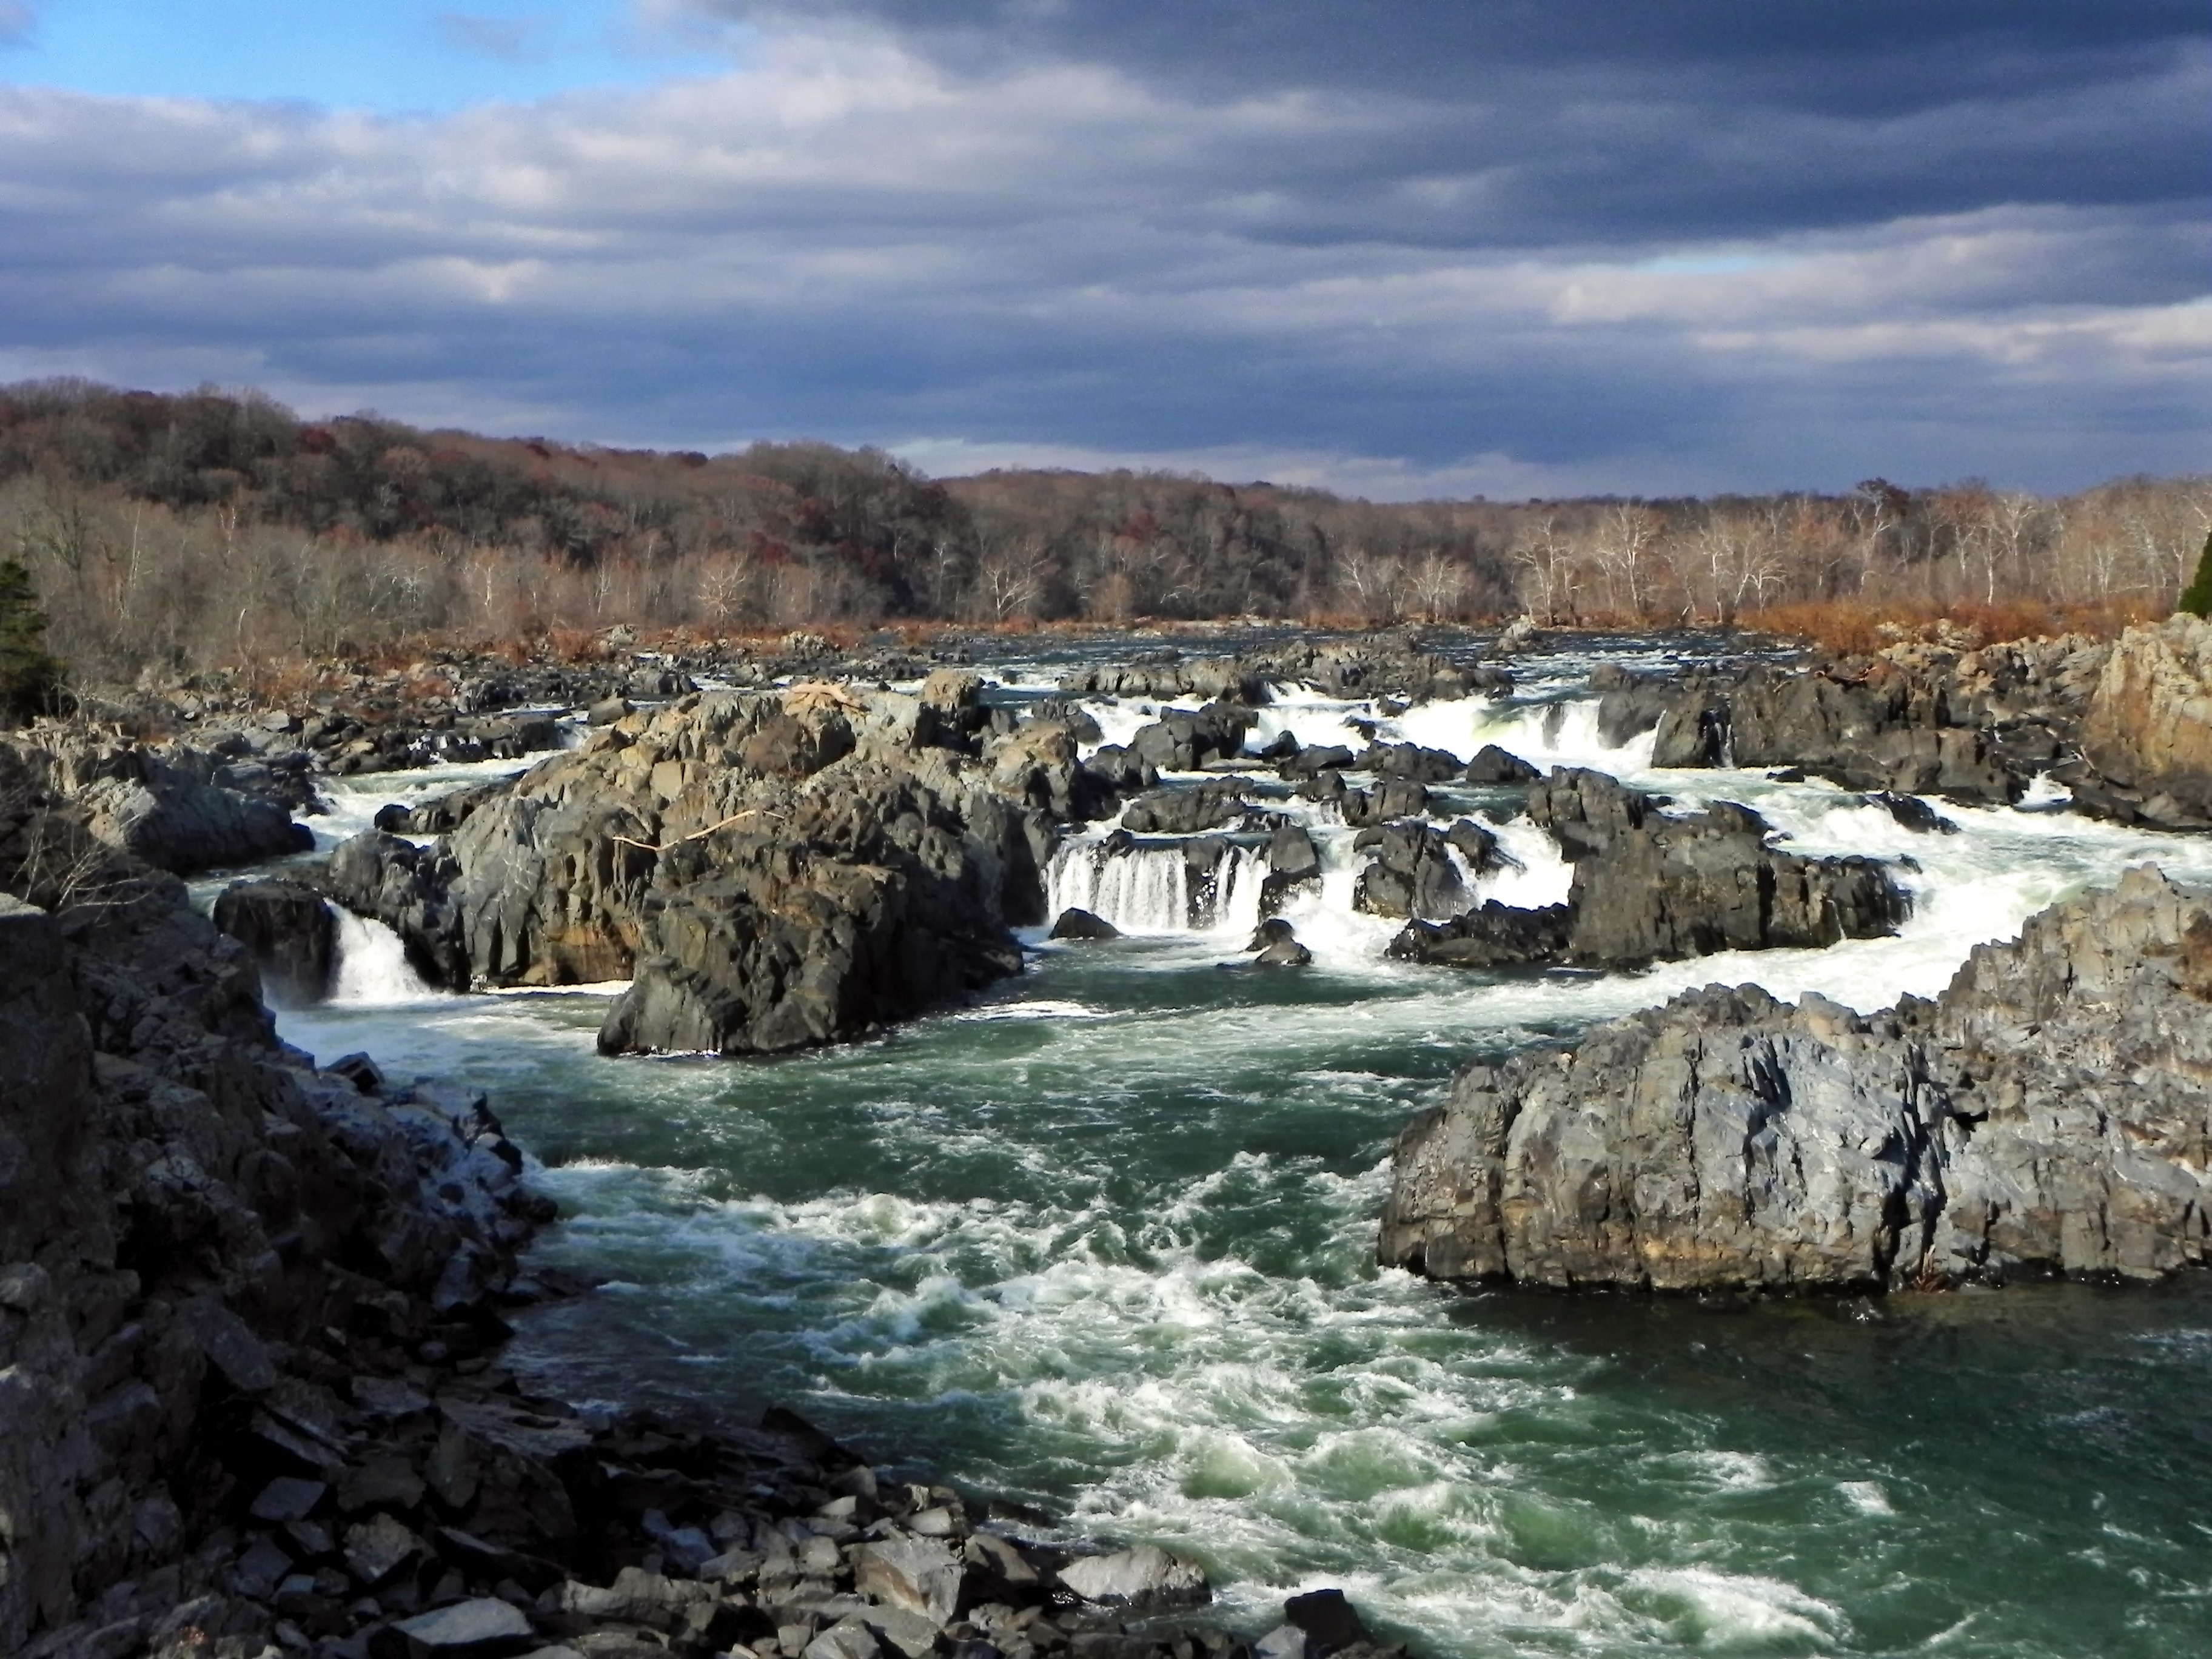
landscape, sea, coast, water, nature, forest, rock, waterfall, wilderness, mountain, sky, countryside, fall, shore, wave, river, cliff, stream, rural, scenic, autumn, rapid, terrain, national park, body of water, trees, outside, clouds, geology, rapids, water feature, virginia, geographical feature